Thomas Chapel C.M.E. Church

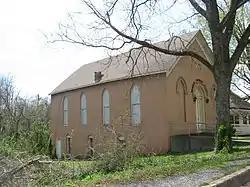
Streetside view

Thomas Chapel C.M.E. Church is a historic church on Moscow Avenue in Hickman, Kentucky. It is part of the Christian Methodist Episcopal denomination formed in the South after the American Civil War.